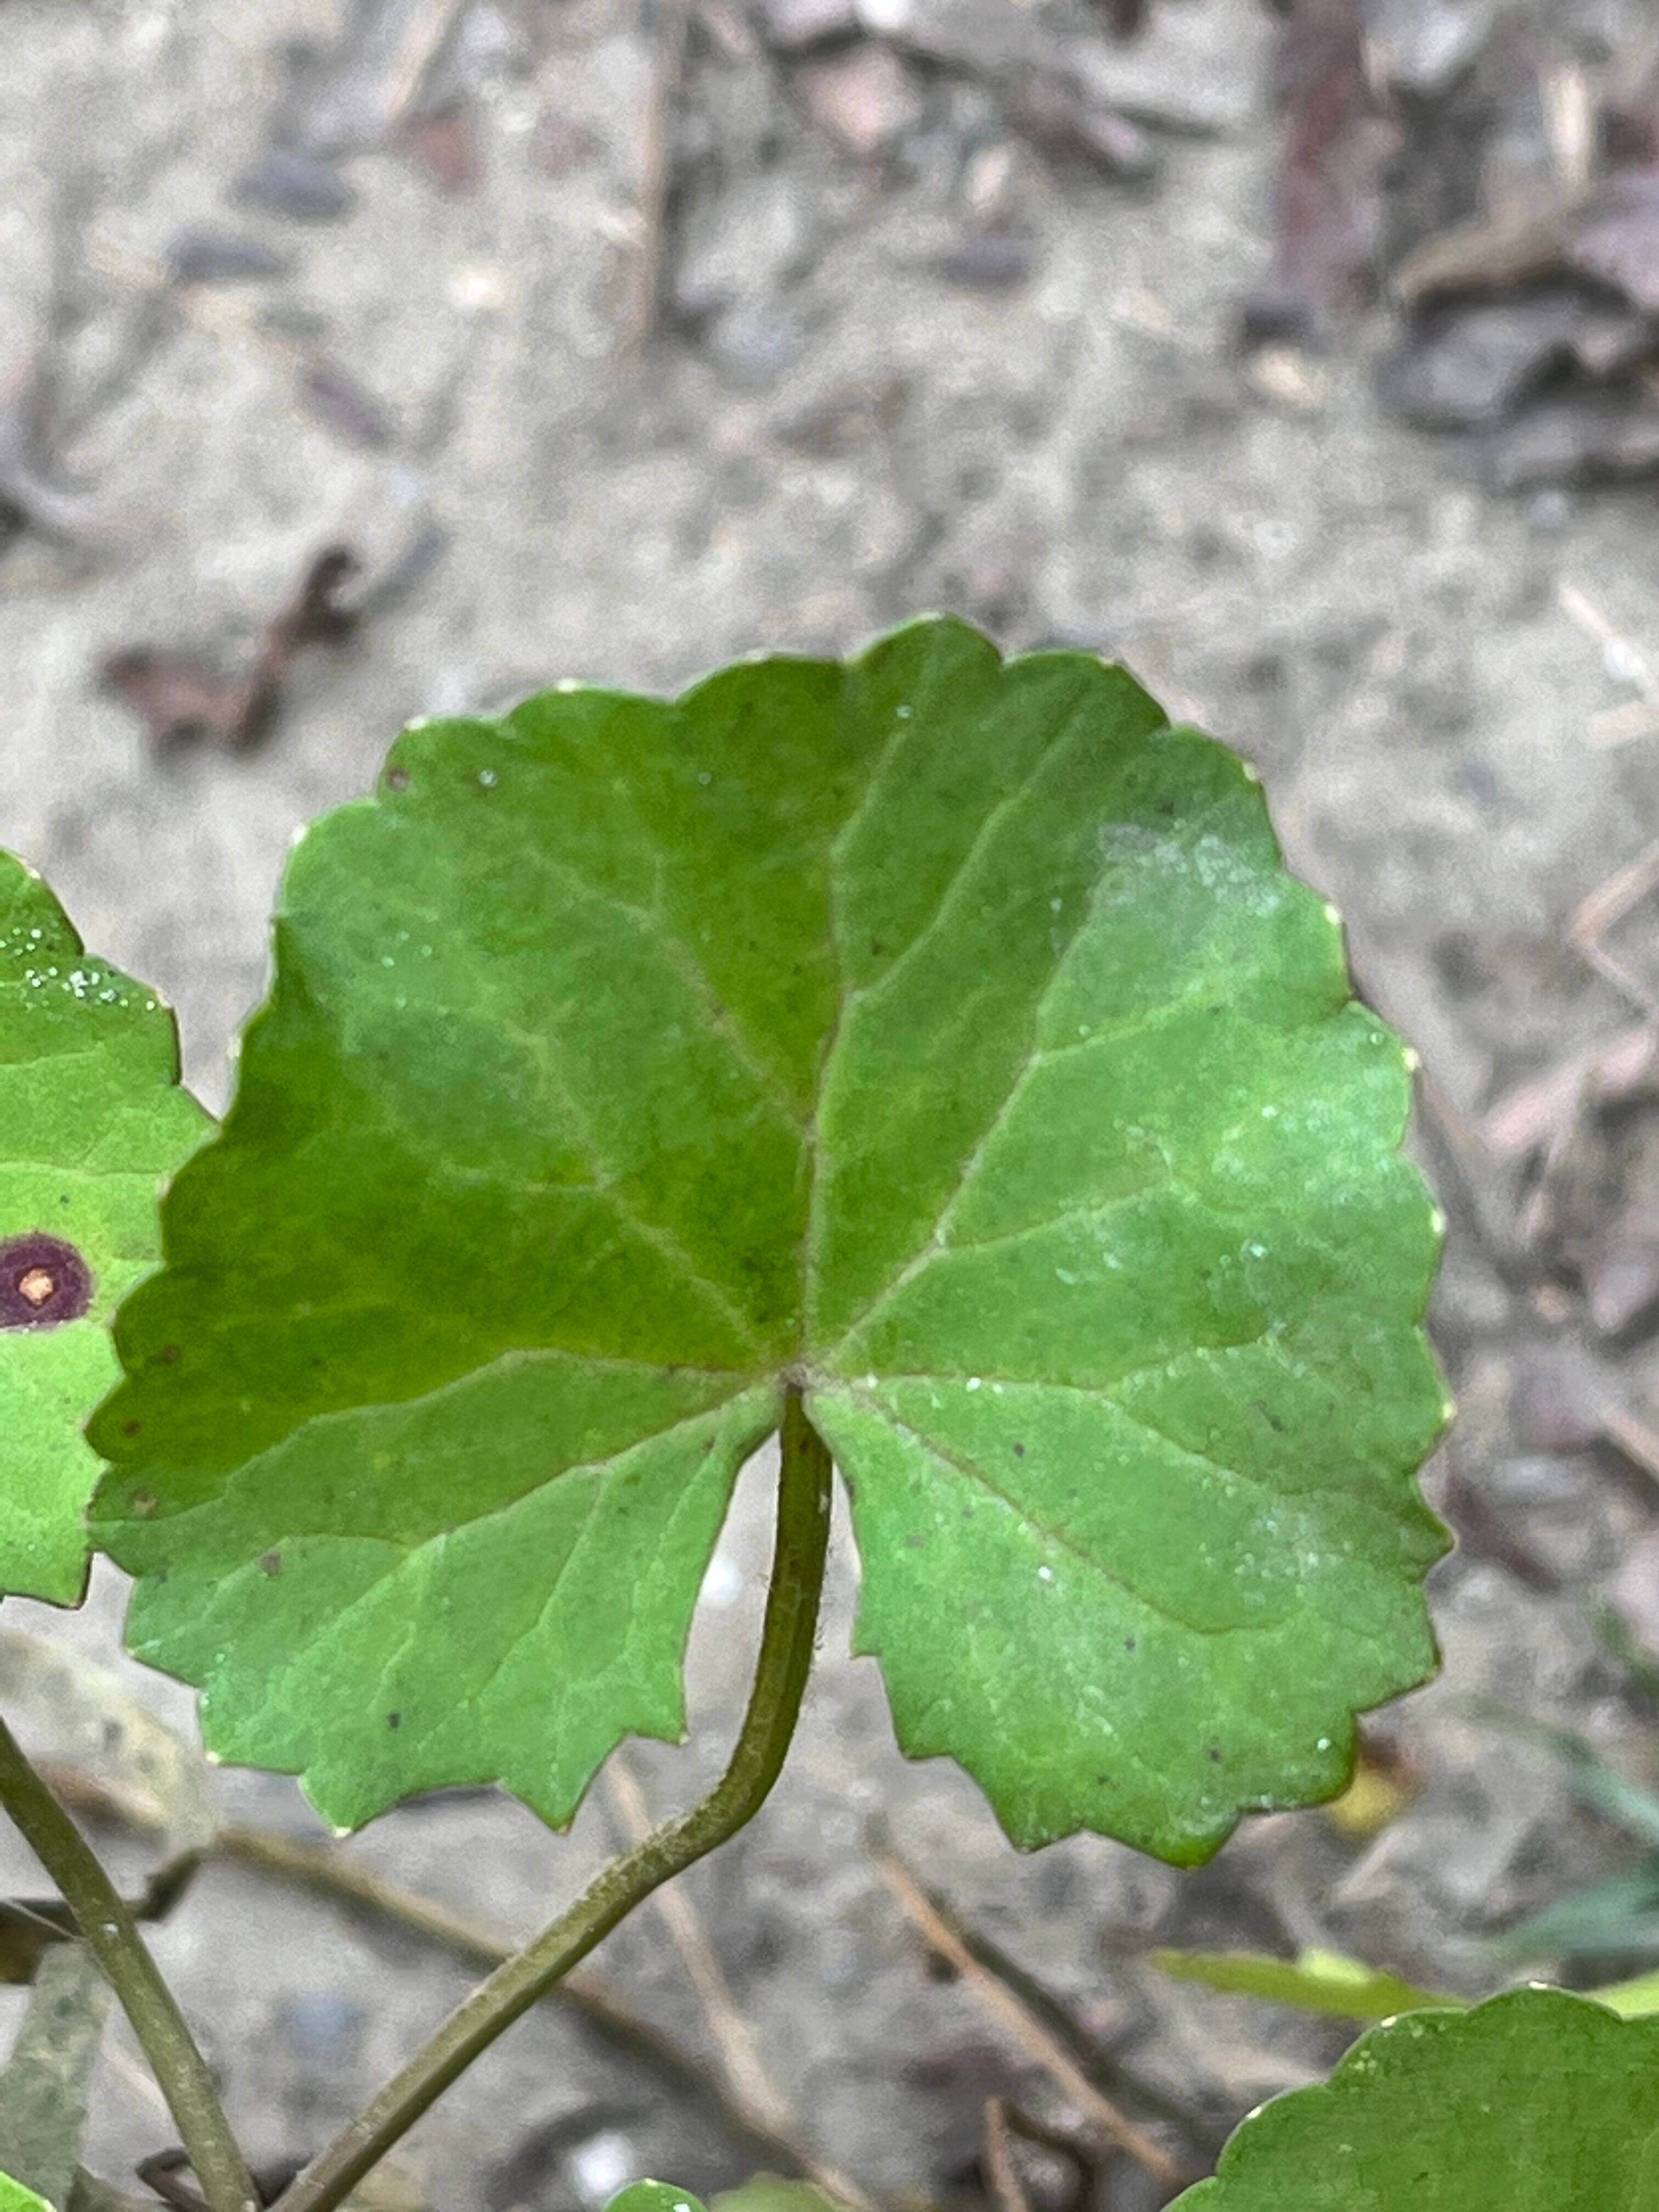
Plant species: centella-asiatica